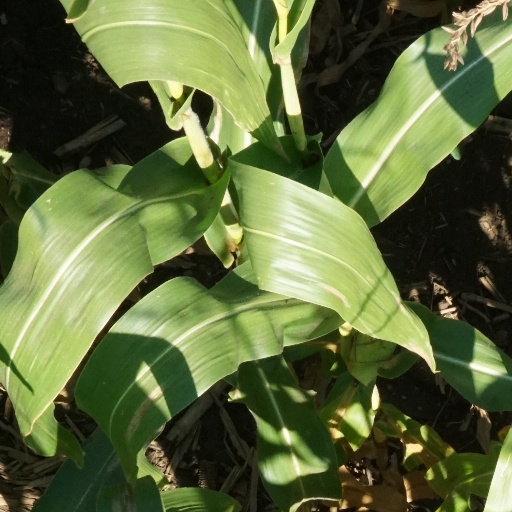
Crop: maize; corn